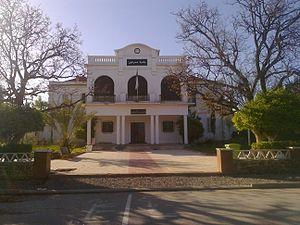
Misserghin est une commune algérienne de la wilaya d'Oran.